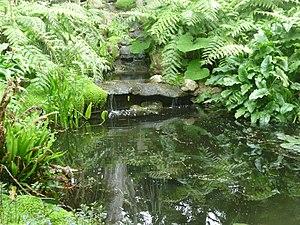
Île de Batz
Le Jardin Georges Delaselle est un jardin d'acclimatation, initialement appelé le jardin colonial de l'île de Batz.